Tilly Keeper

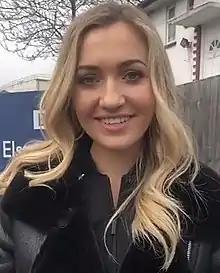
Keeper in 2019

Matilda Elizabeth Keeper (born 16 August 1997) is an English actress. From 2016 to 2020, she portrayed Louise Mitchell in the BBC soap opera "EastEnders". After her exit from the soap, she starred as Helen in the BBC film "Make Me Famous" (2020), having since played Lady Phoebe Borehall-Blaxworth in the Netflix series "You" (2023–2025) and Darcy Pike in the Channel 4 sitcom "Queenie" (2024).